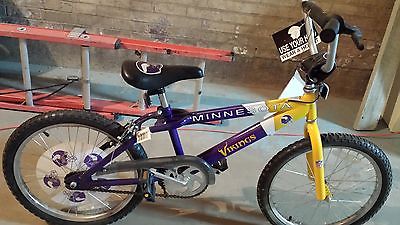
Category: bicycle